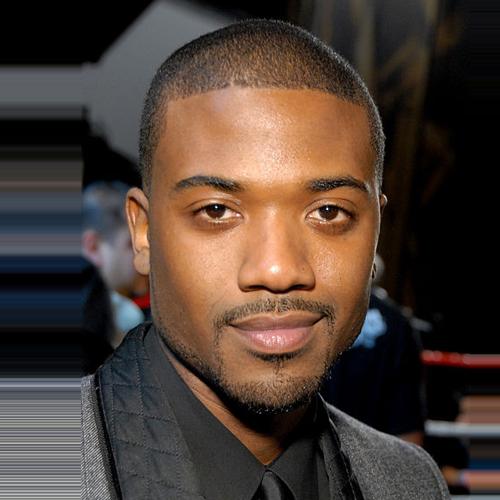
Age: 29